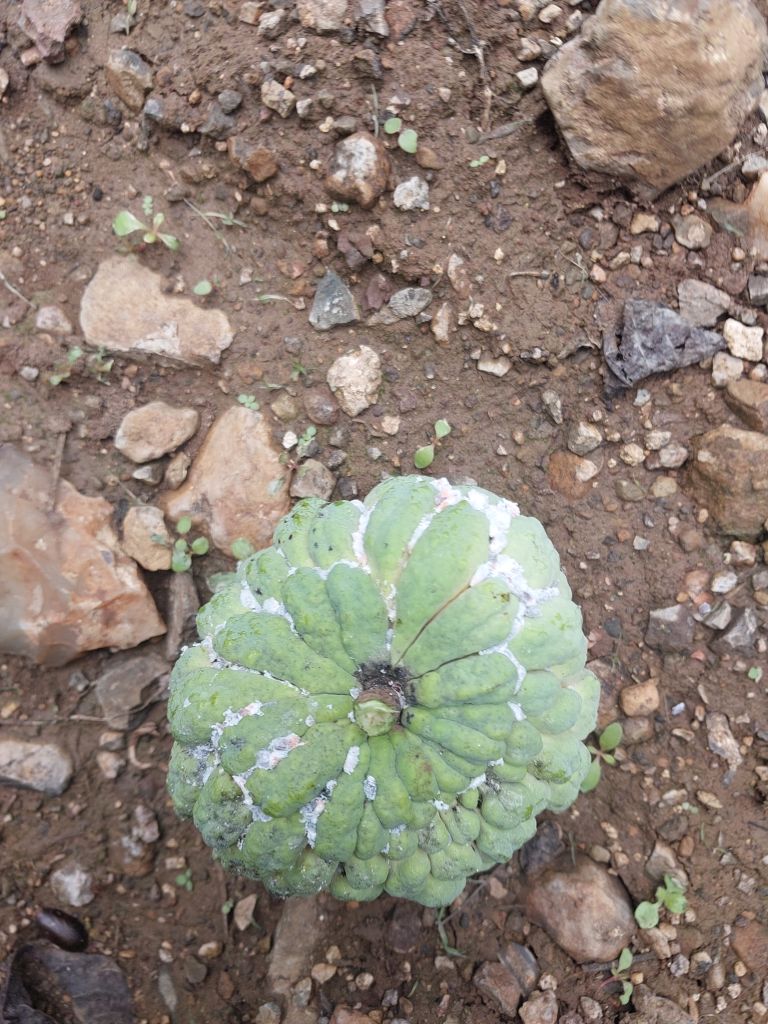
Disease label: Mealy Bug